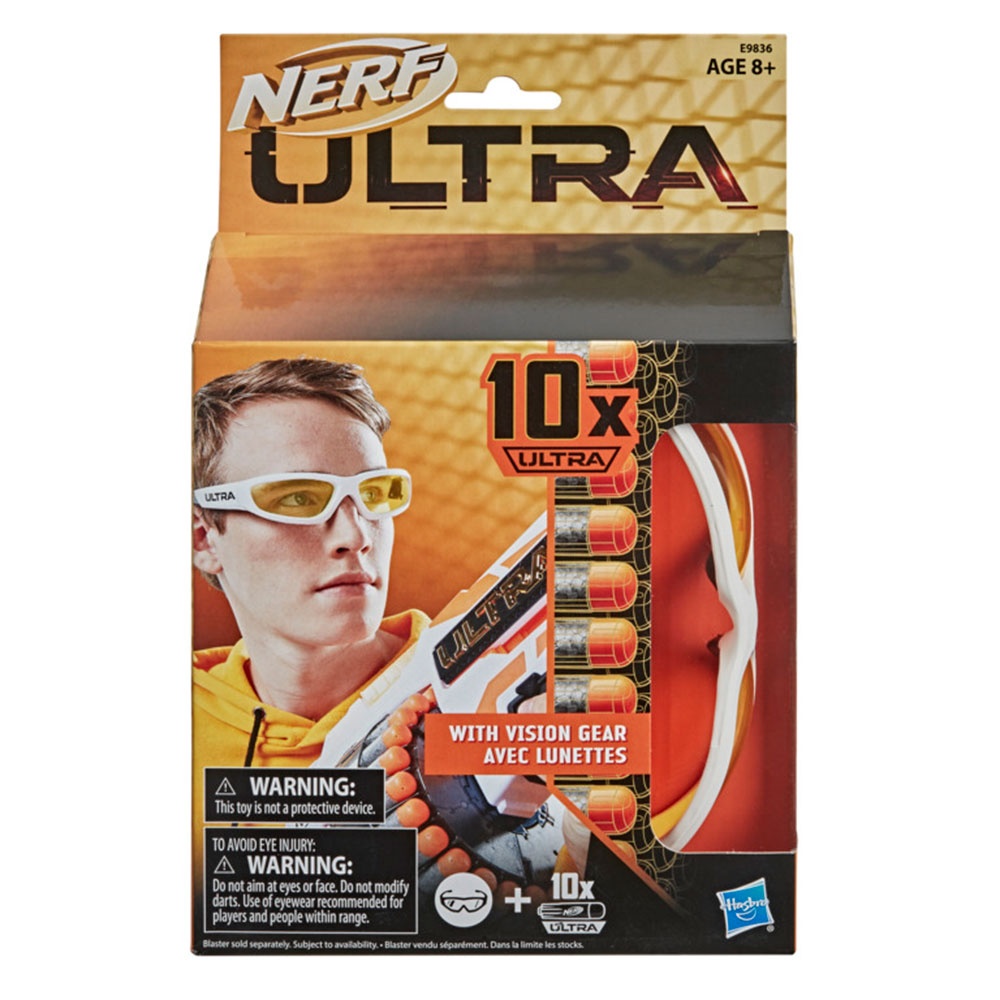
Nerf Ultra Vision Gear
Nerf Ultra Vision Gear Hasbro presenterar Nerf Ultra Vision Gear, ett perfekt tillägg för alla Nerf-entusiaster. Denna produkt är designad för att förbättra din spelupplevelse med Nerf Ultra-blasters. Med detta påfyllningspaket får du 10 extra Nerf Ultra-pilar, vilket säkerställer att du alltid är redo för nästa match. För alla åldrar Nerf Ultra Vision Gear är lämplig för en bred åldersgrupp, från 6 år och uppåt. Oavsett om du är en ung spelare eller en erfaren veteran, erbjuder detta paket något för alla. Det är ett utmärkt sätt att hålla ditt spel igång och se till att du aldrig står utan ammunition när det gäller. Flerspråkig tillgänglighet Denna produkt är tillgänglig på flera språk, inklusive danska, svenska, norska, finska och engelska. Detta gör det enkelt för spelare från olika länder att förstå och njuta av produkten. Med Hasbros Nerf Ultra Vision Gear kan du vara säker på att du får en högkvalitativ och användarvänlig upplevelse.
Brand: Hasbro
Category: Toys & Games > Toys > Toy Weapon & Gadget Accessories